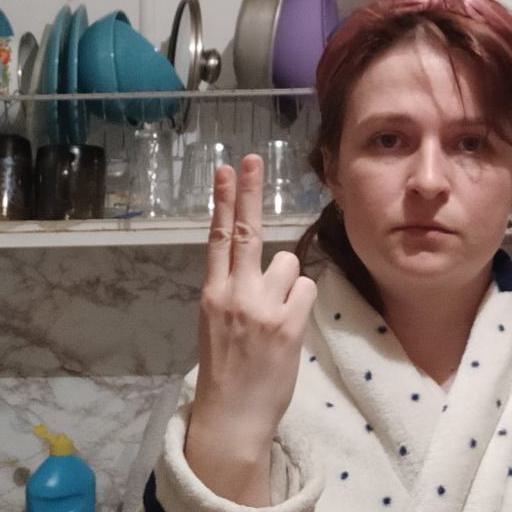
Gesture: two_up_inverted